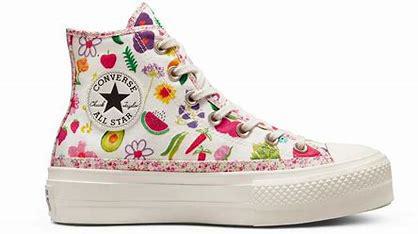
Brand: Converse
Model: Chuck Taylor All Star Platform